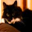
Label: cat